Serbia at the 2016 Summer Olympics

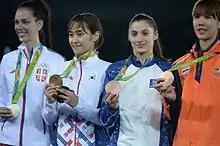
Tijana Bogdanović (left) with Women's −49 kg medalist

Serbia entered two athletes into the taekwondo competition at the Olympics. Reigning Olympic champion Milica Mandić qualified automatically for the women's heavyweight category (+67 kg) by finishing in the top 6 WTF Olympic rankings. 2015 European Games silver medalist Tijana Bogdanović secured the remaining spot on the Serbian team by virtue of her top two finish in the women's flyweight category (49 kg) at the 2016 European Qualification Tournament in Istanbul, Turkey.